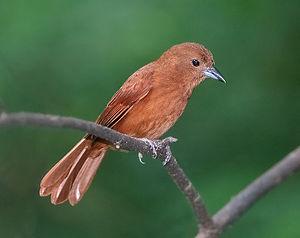
Le Tangara à galons blancs est une espèce de passereau appartenant à la famille des Thraupidae.